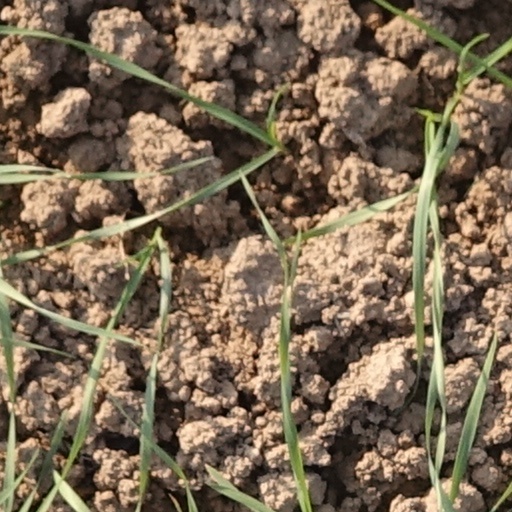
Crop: wheat